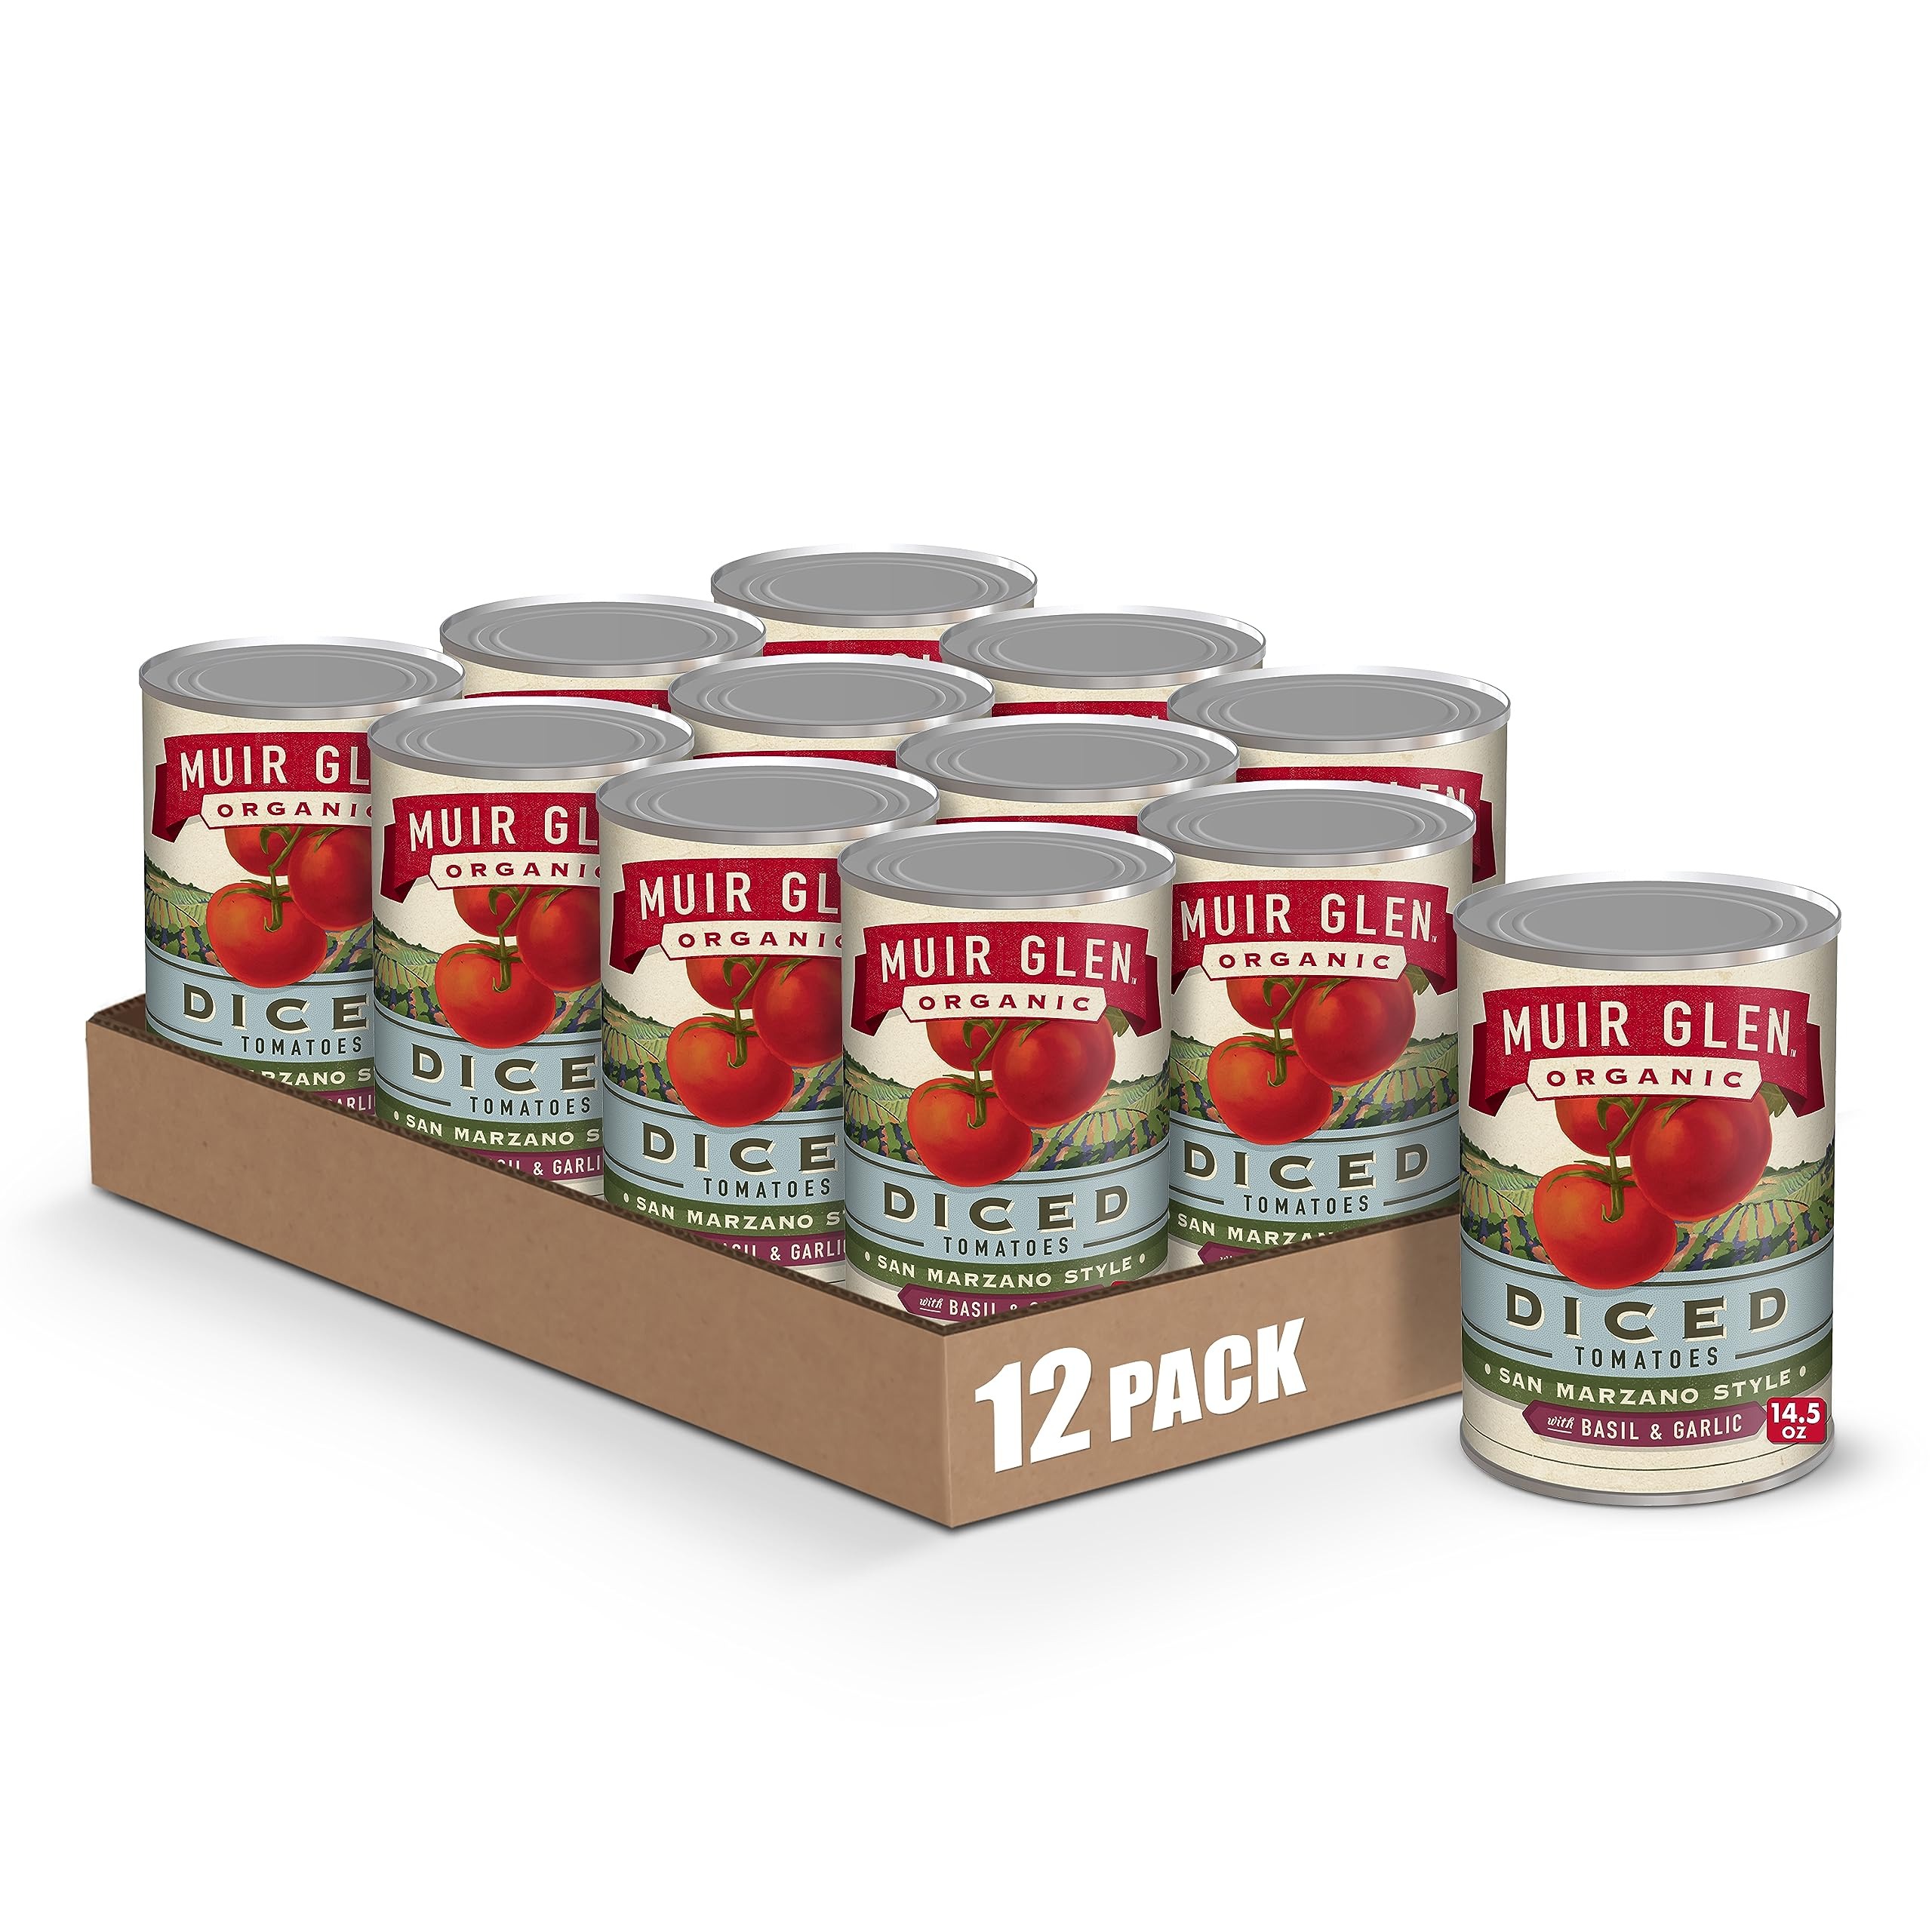
Item Name: Muir Glen Organic Diced San Marzano Style Canned Tomatoes with Basil and Garlic, 14.5 oz. (Pack of 12)
Bullet Point 1: PREPPED: Peeled and diced San Marzano style tomatoes flavored with basil and garlic
Bullet Point 2: MADE WITH ORGANIC TOMATOES: USDA Certified Organic and Non-GMO Project Verified
Bullet Point 3: EASY MEAL ADDITION: Store your organic diced tomatoes in the pantry for soups, stews and more
Bullet Point 4: WHOLESOME INGREDIENTS: Quality tomatoes with no cholesterol
Bullet Point 5: SERVINGS: About 3 servings per container
Value: 174.0
Unit: Ounce

Price: 4.31